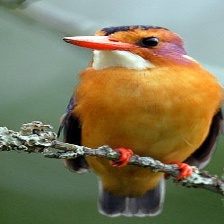
Species: PYGMY KINGFISHER
Scientific name: ISPIDINA PICTA